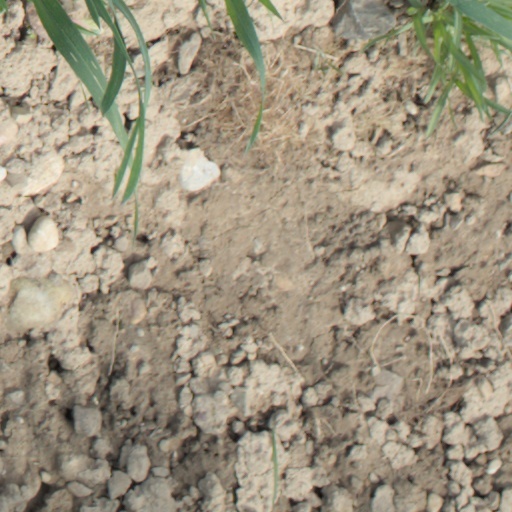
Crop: wheat